Mariana Bertola

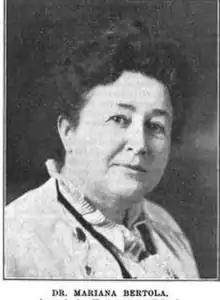
Mariana Bertola, from a 1915 publication.

Mariana Bertola (May 7, 1865 — December 7, 1955) was an American educator, physician, and reformer based in California.